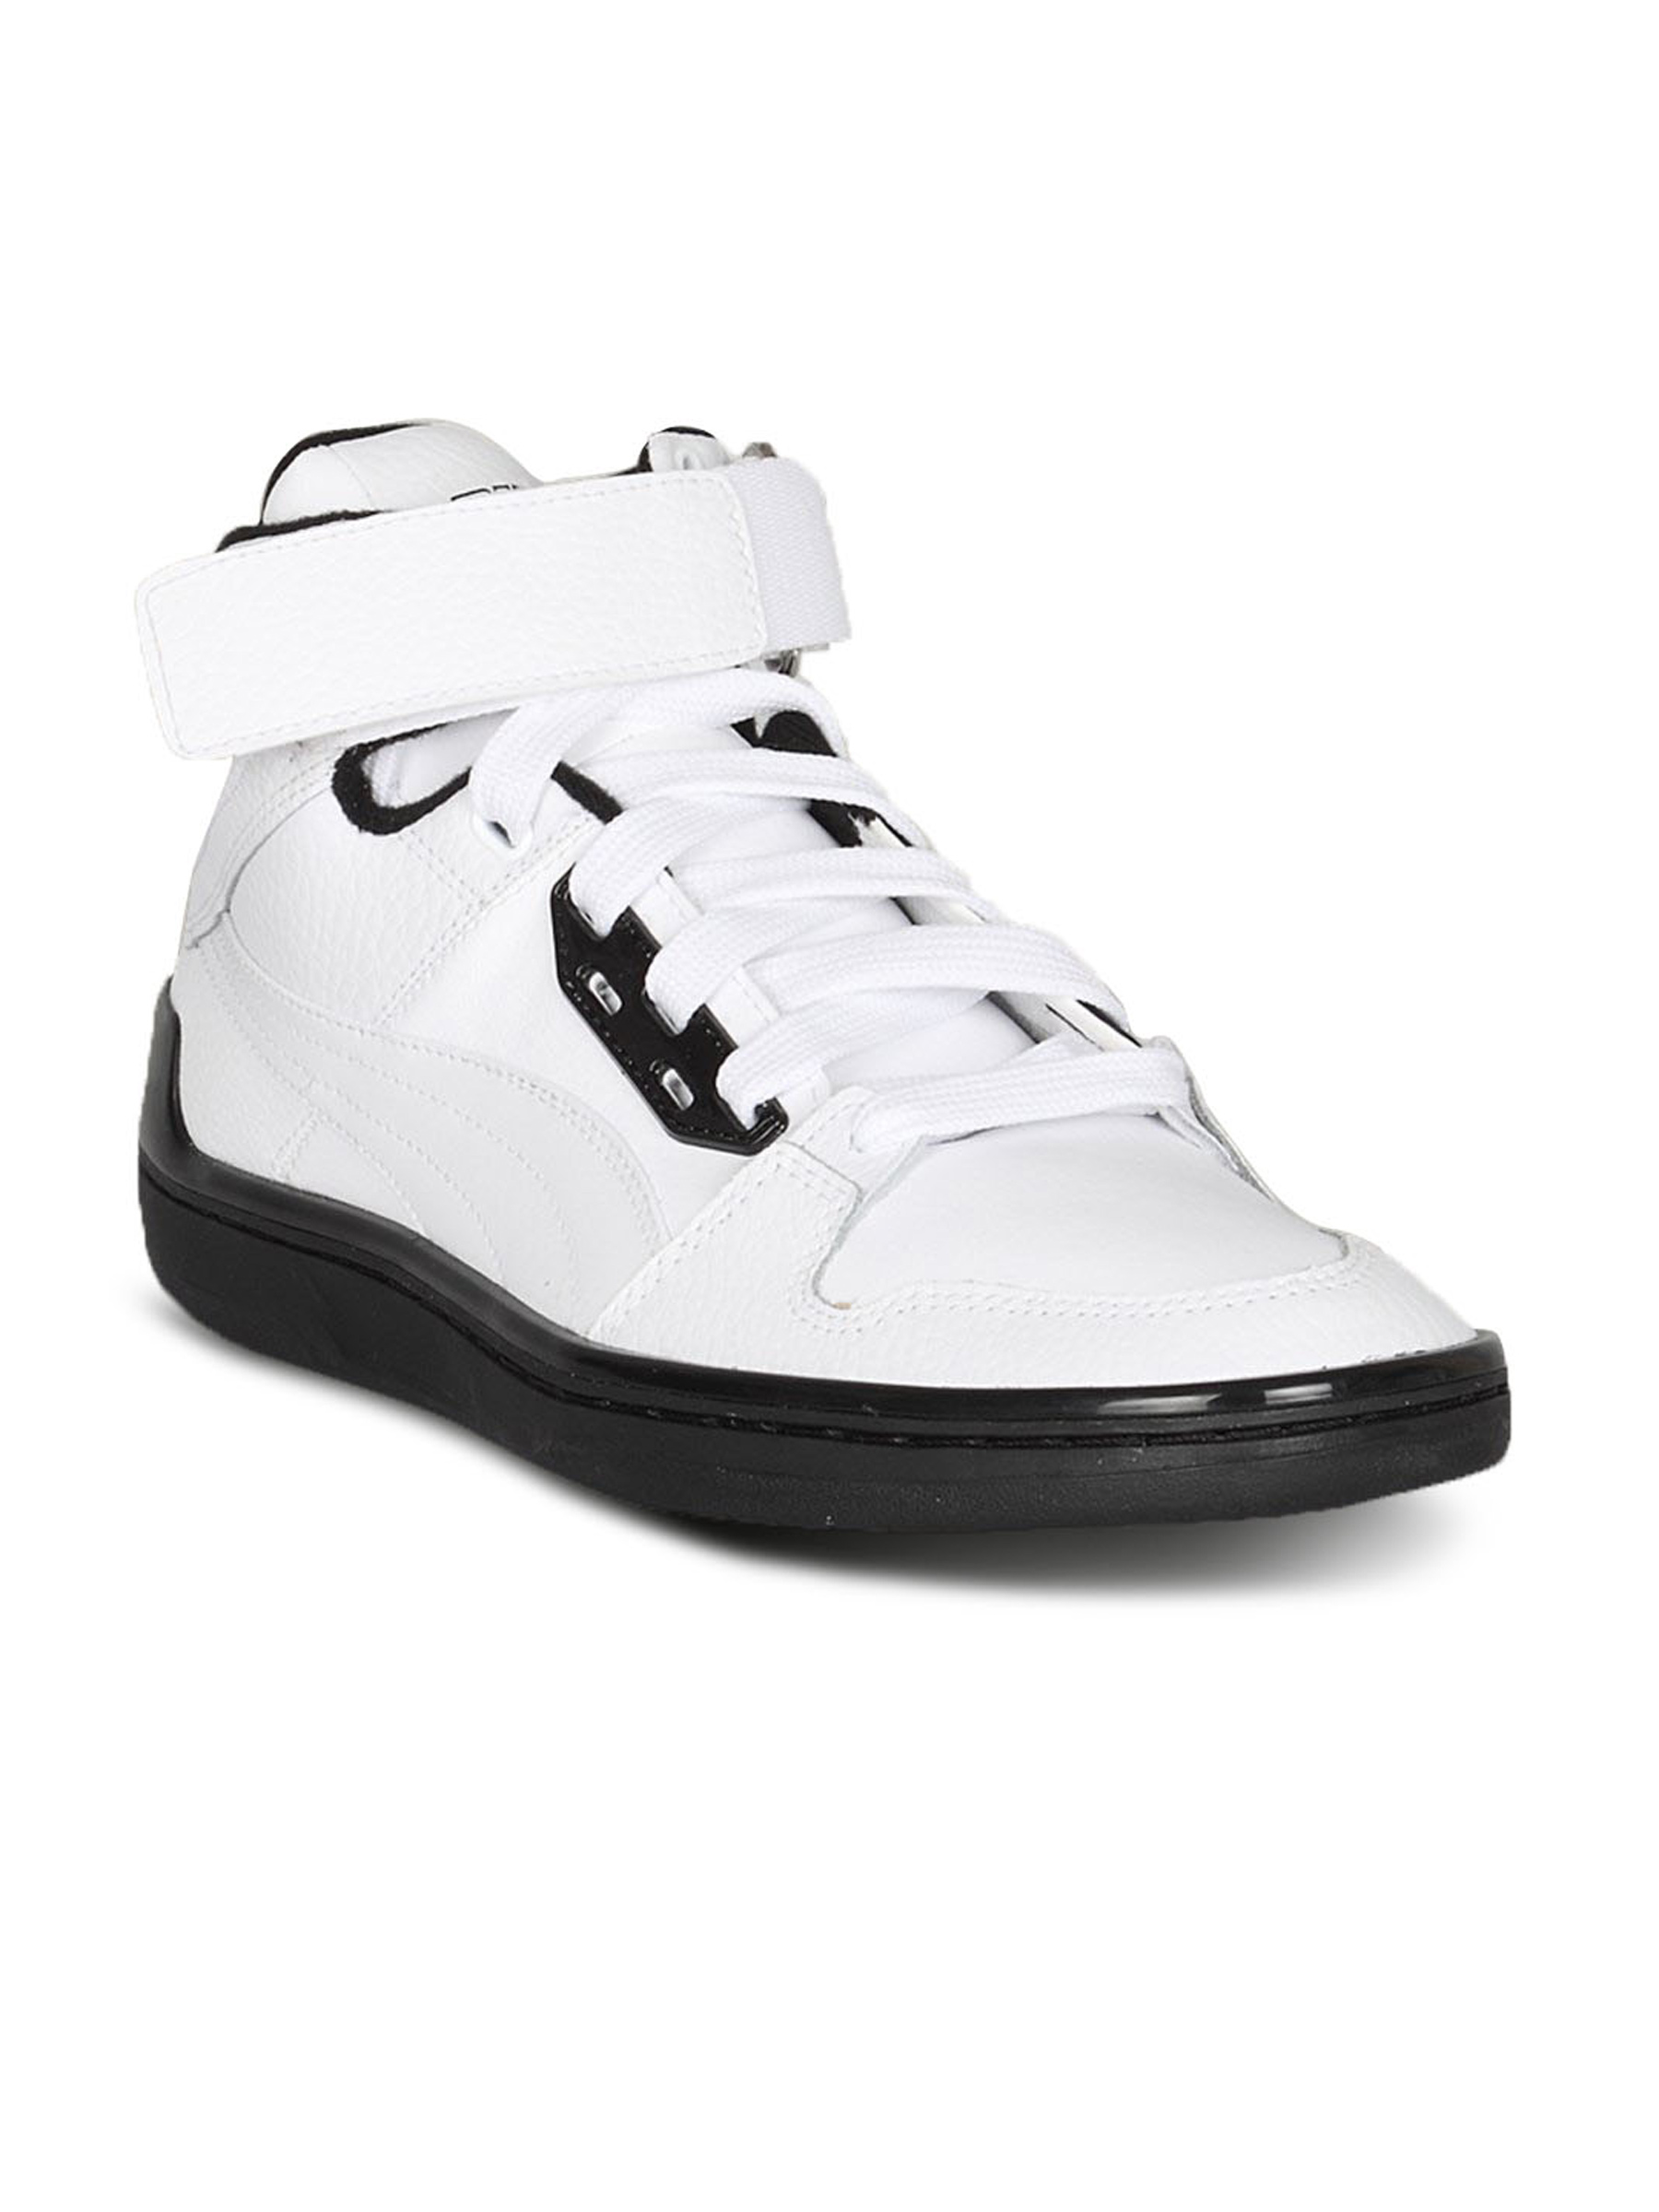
Puma Men's Royal Hi Evo White Shoe
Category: Footwear / Shoes / Sports Shoes
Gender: Men
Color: White
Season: Fall 2010
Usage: Sports